Dermatitis

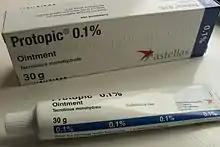
Tacrolimus 0.1%

Topical immunosuppressants like pimecrolimus and tacrolimus may be better in the short term and appear equal to steroids after a year of use. Their use is reasonable in those who do not respond to or are not tolerant of steroids. Treatments are typically recommended for short or fixed periods of time rather than indefinitely. Tacrolimus 0.1% has generally proved more effective than pimecrolimus, and equal in effect to mid-potency topical steroids. There is no association to increased risk of cancer from topical use of pimecrolimus nor tacrolimus.